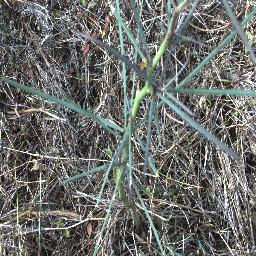
Label: parkinsonia